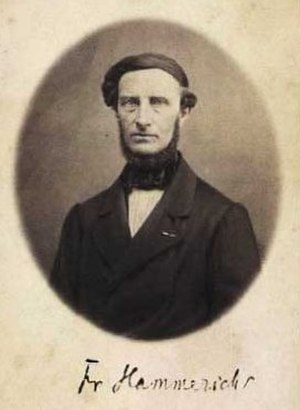
Frederik Hammerich (teolog) / Kirkehistoriker
Portræt med signatur